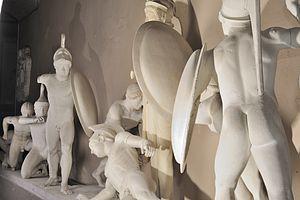
Oeuvre du musée Adolf Michaelis
Le musée Adolf Michaelis – ou gypsothèque de Strasbourg – est un musée qui conserve la collection de l’Institut d’Archéologie classique de l’université de Strasbourg. Cette collection fut réunie par Adolf Michaelis dès son arrivée en 1874, il est le premier titulaire de la chaire d’Archéologie classique de l’université impériale de Strasbourg fondée en 1872.
Adolf Michaelis – de son nom complet Theodor Heinrich Adolf Michaelis – est un archéologue et un universitaire allemand, né à Kiel le 22 juin 1835 et mort à Strasbourg le 12 août 1910.